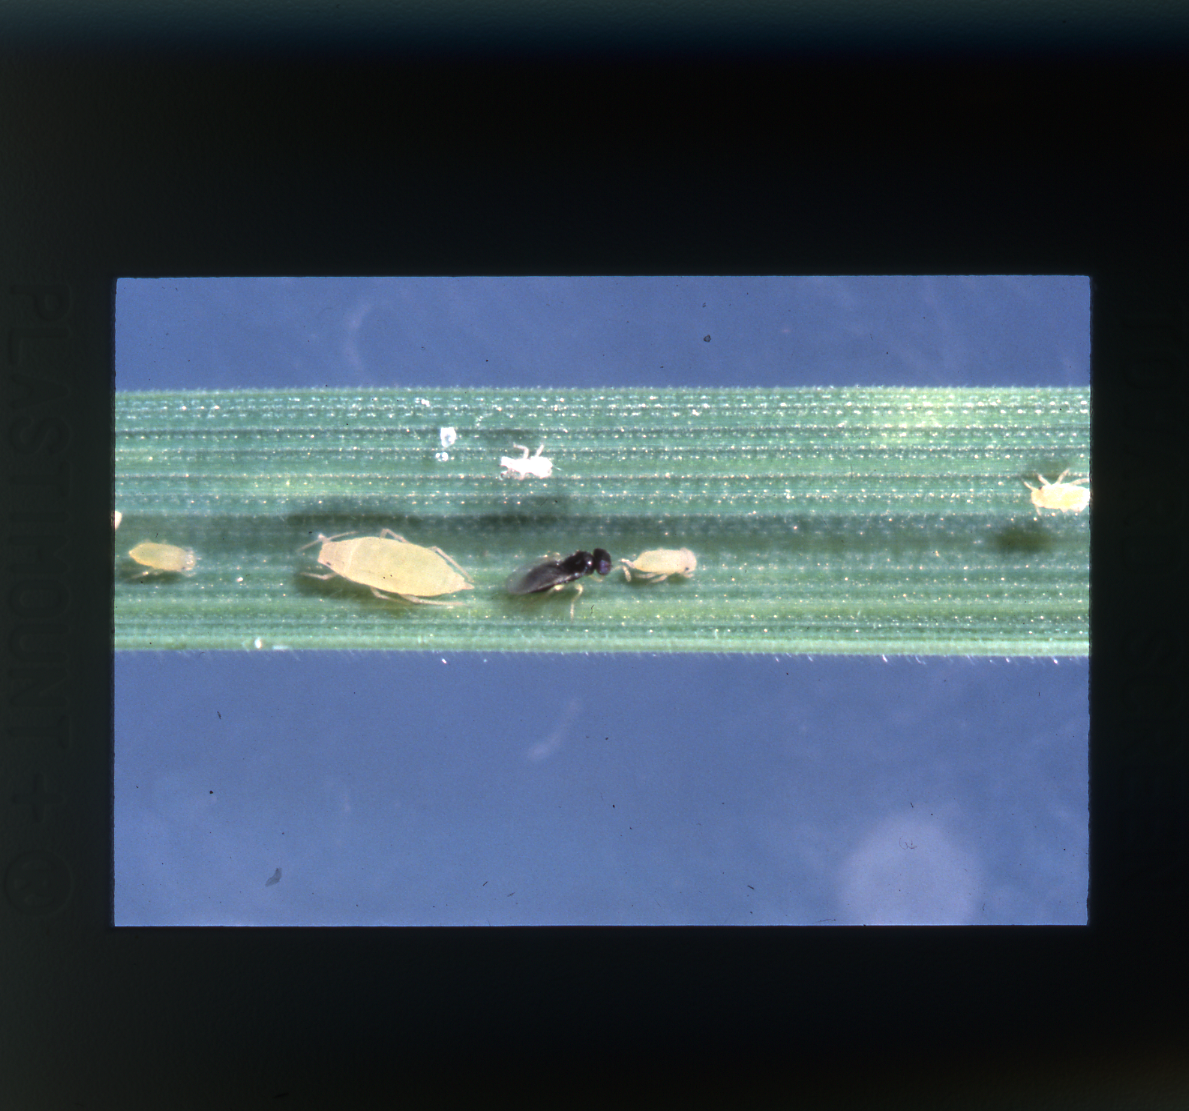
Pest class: russian_wheat_aphid